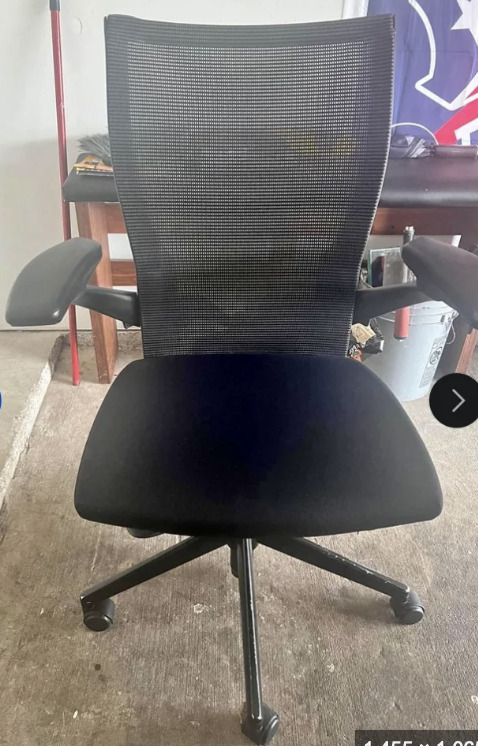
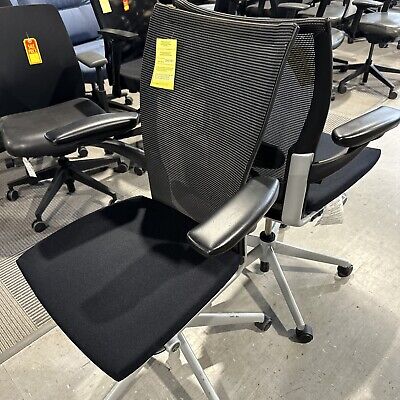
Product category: items_chair
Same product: yes